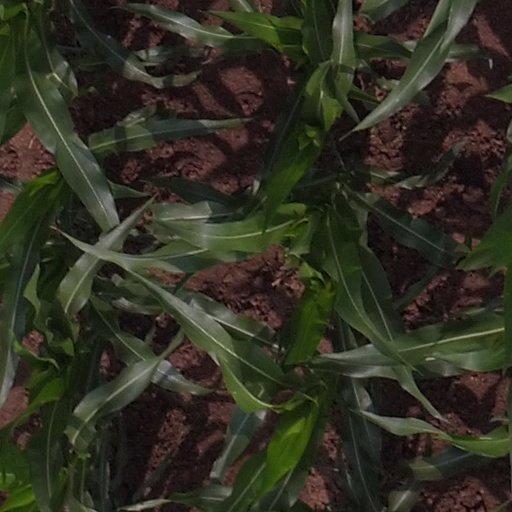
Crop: maize; corn